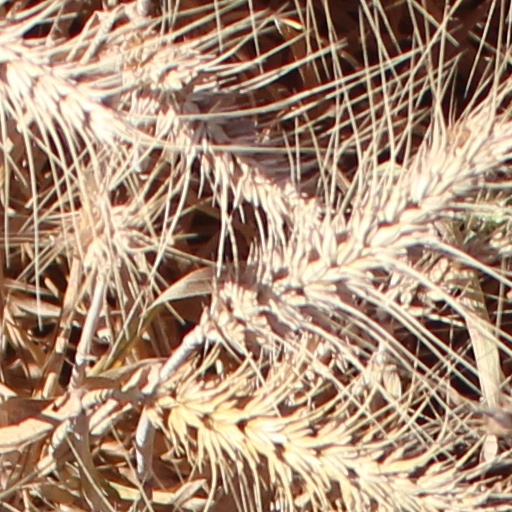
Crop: wheat